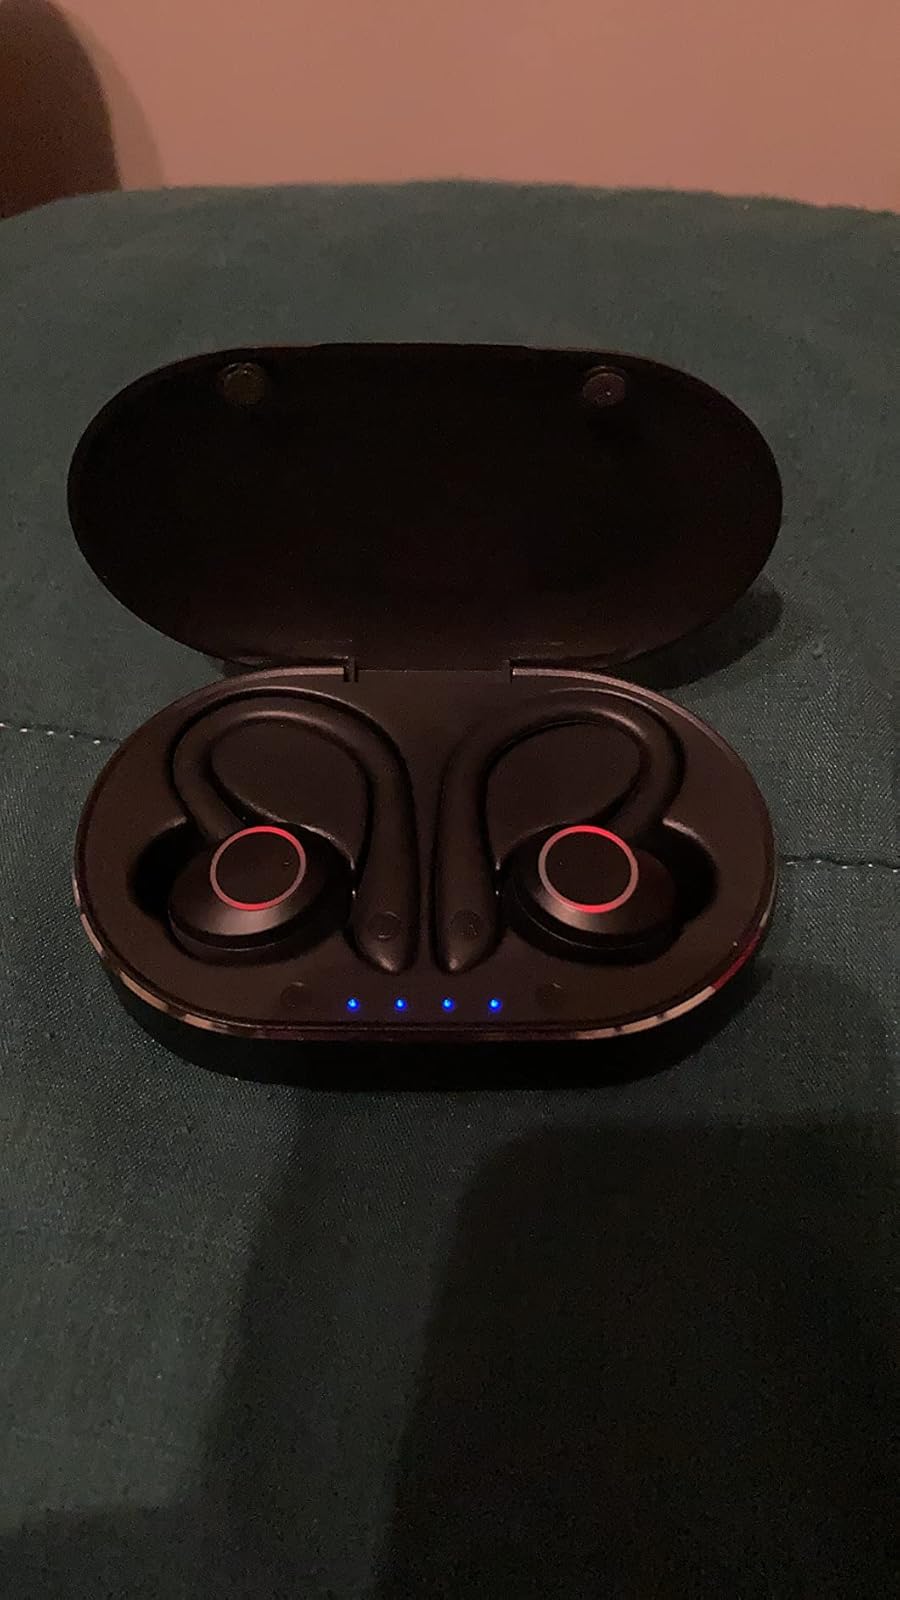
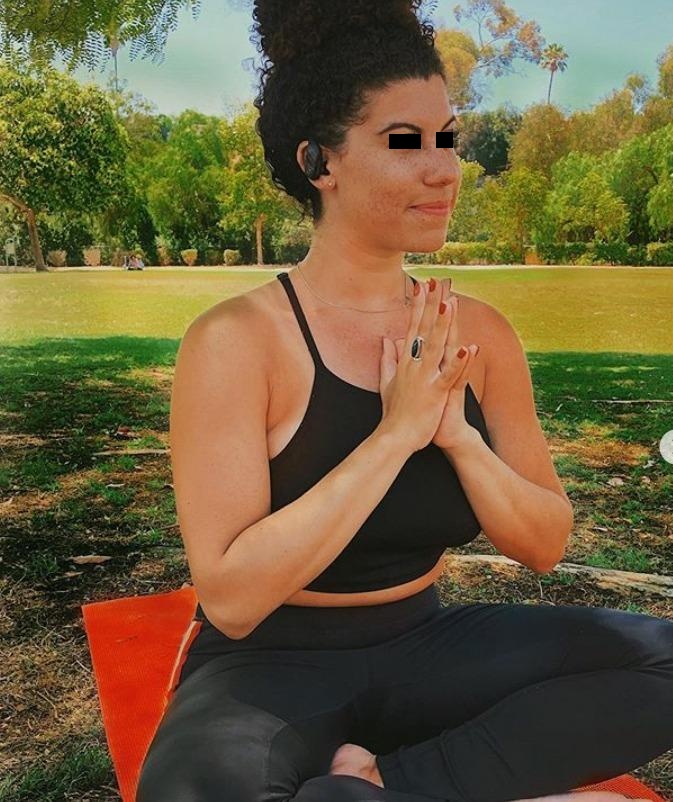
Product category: earbuds
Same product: no